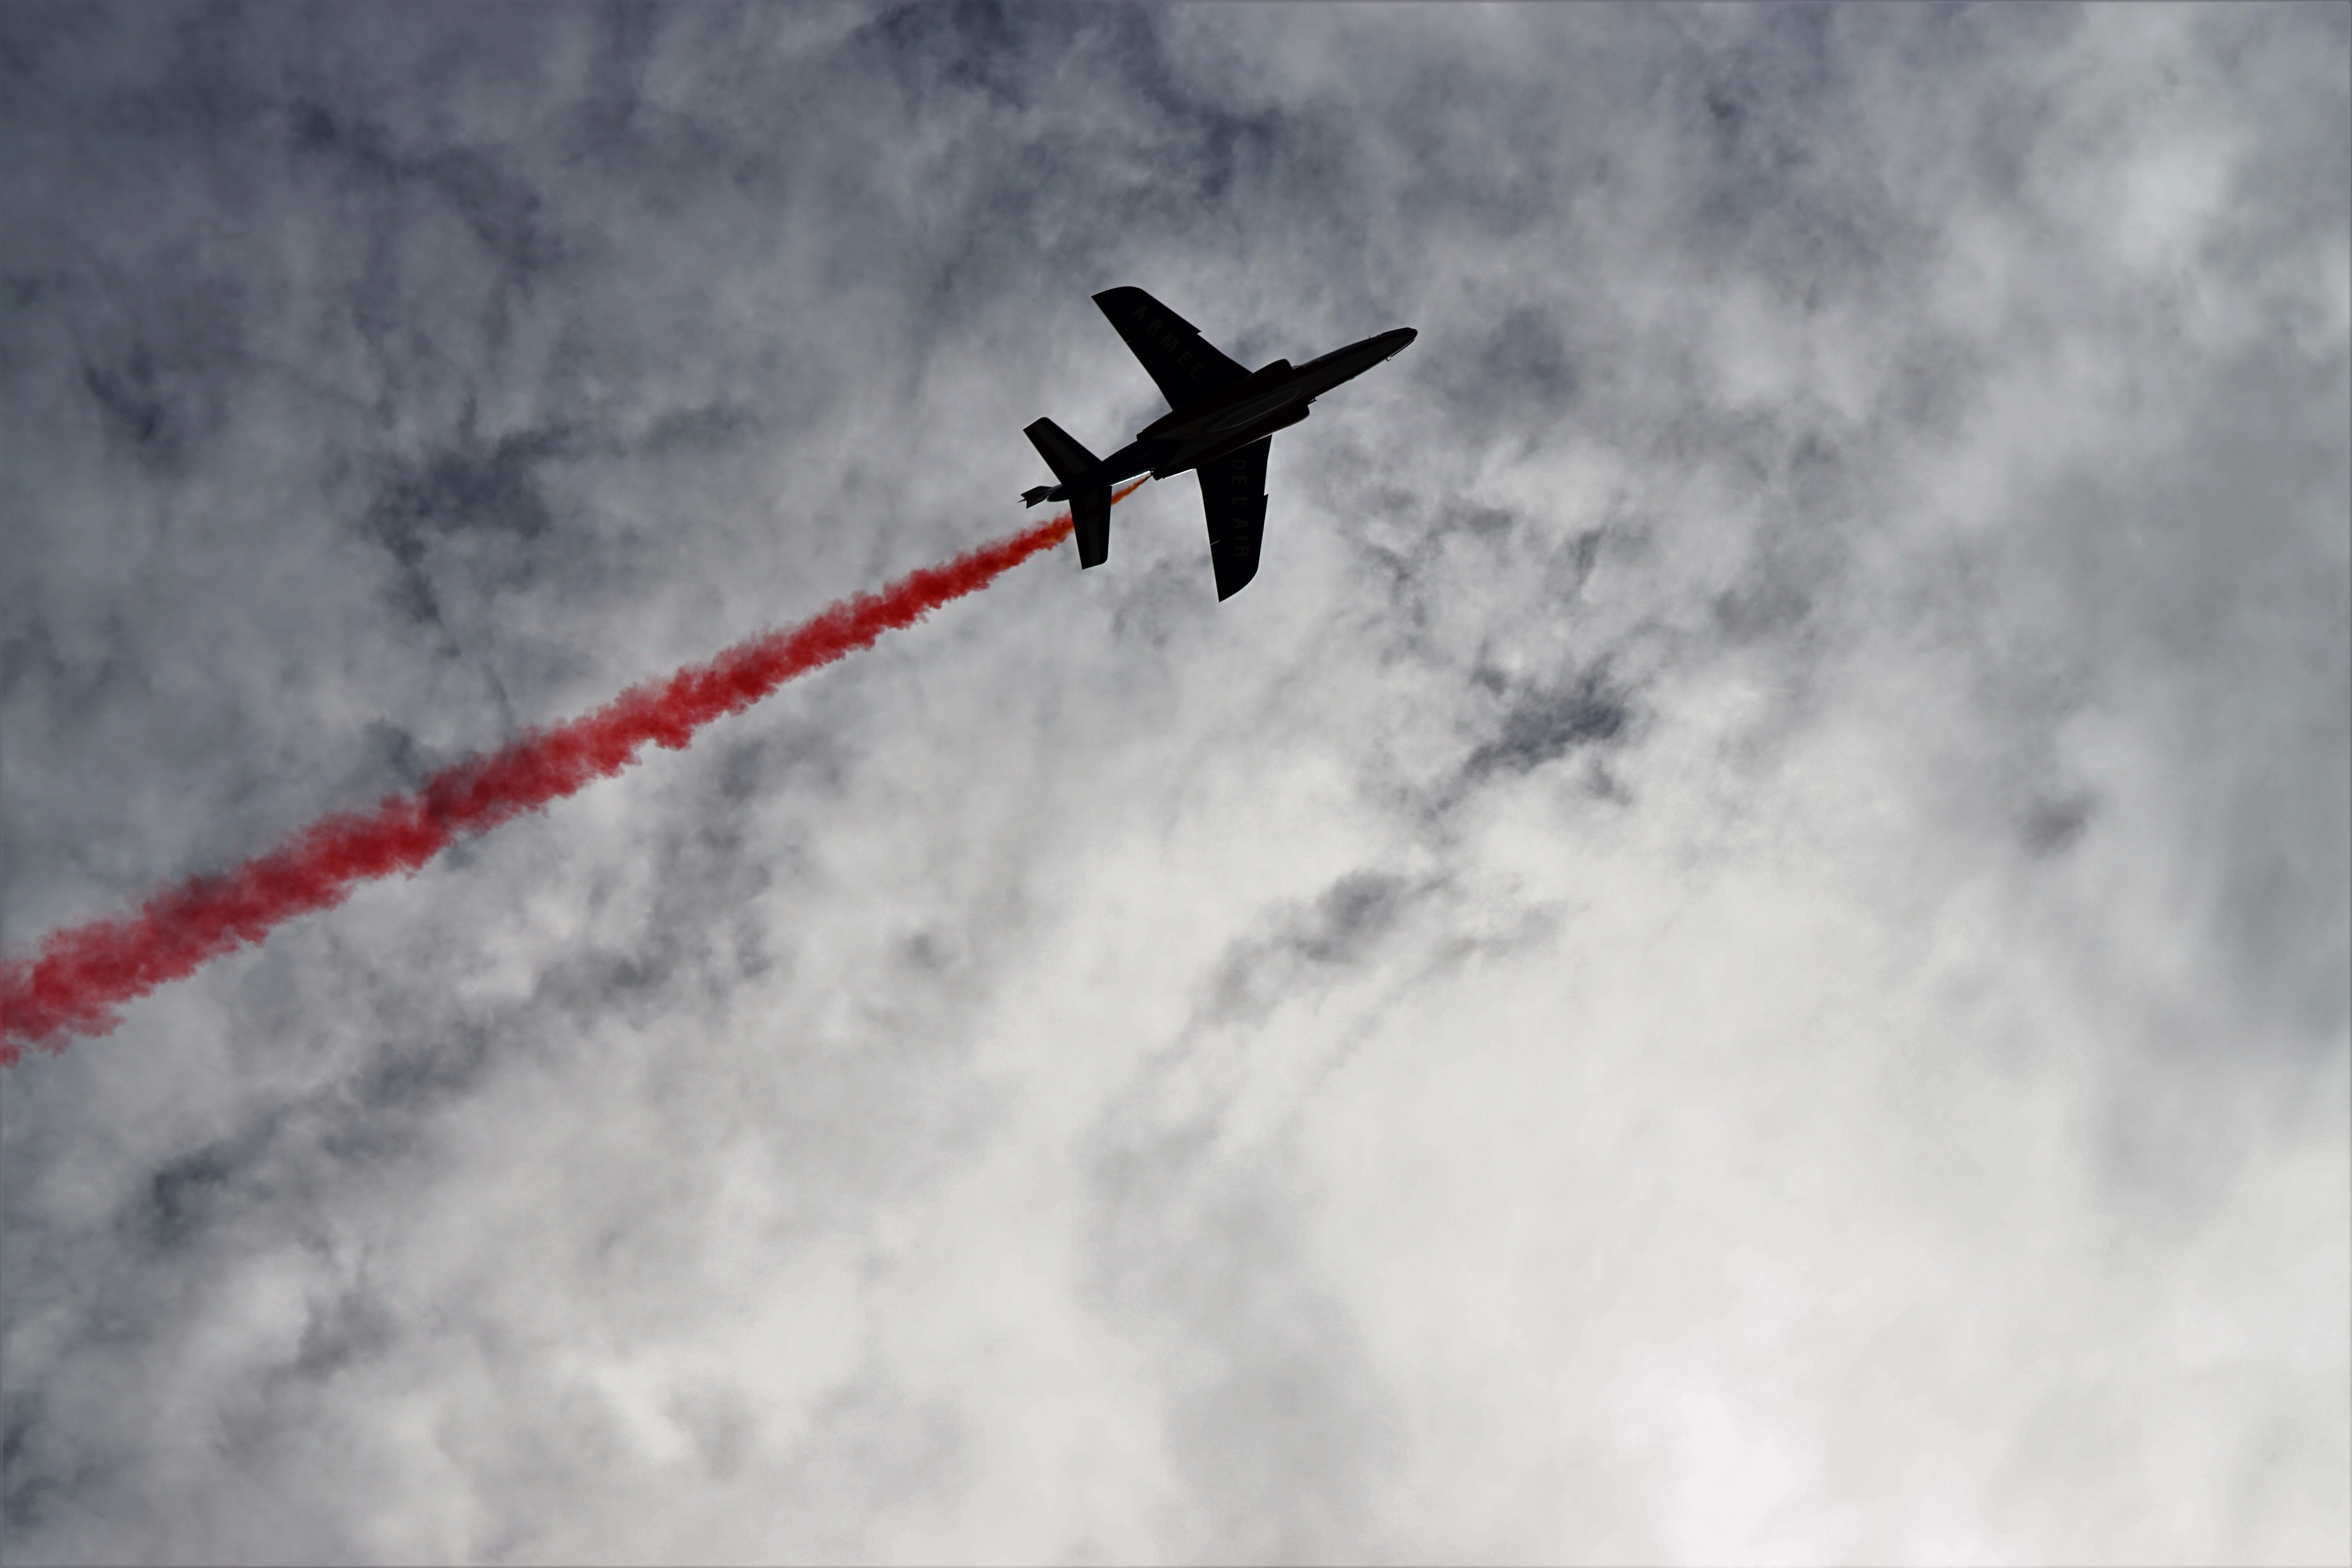
wing, cloud, sky, fly, airplane, aircraft, vehicle, aviation, flight, air show, aerobatics, atmosphere of earth, geological phenomenon, general aviation